Eye surgery

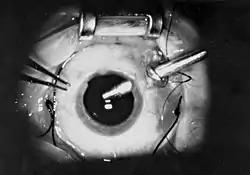
Vitrectomy

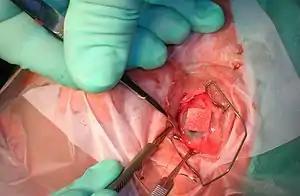
Isolating the inferior rectus muscle

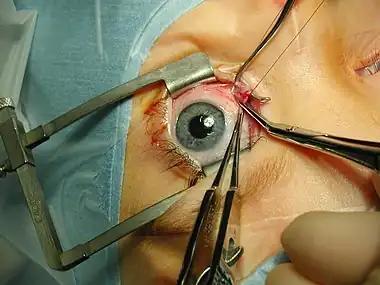
Disinserting the medial rectus muscle, after placing vicryl suture

With about 1.2 million procedures each year, extraocular muscle surgery is the third-most common eye surgery in the United States.